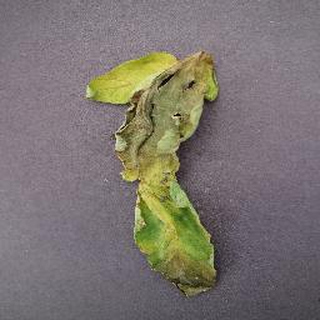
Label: tomato_late_blight